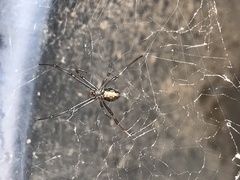
Species: Lactrodectus_hesperus